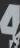
Number: 4